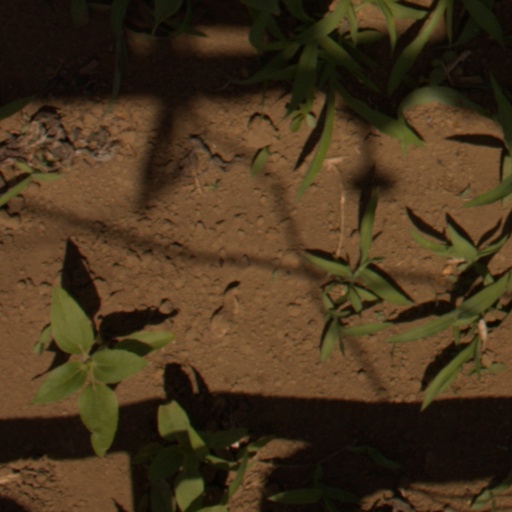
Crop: Jerusalem artichoke